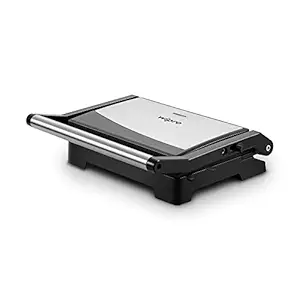
Wipro Vesta Grill 1000 Watt Sandwich Maker |Dual function-SW Maker&Griller|Non stick Coat -BPA&PTFE Free |Auto Temp Cut-off| Height Control -180ᶿ&105ᶿ |2 year warranty|SS Finish|Standard size
Category: Home&Kitchen
Price: 2079 (list price: 3099)
Rating: 4.1 (282 ratings)
About this product: Truly multifunctional Grill Sandwich Maker which could used to make a sandwich maker to panini ,toast & Roast and also operate as a smokeless indoor Grill|Sandwich Maker – Big size non stick plate (230mm*145 mm) opens upto 105ᶿ (Extra 15ᶿ) for easy operation and usage|Grill – With Huge plates can also be used to grill with plated opening upto 180ᶿ|Auto cut off feature to avoid excessive burning of food and stress free operation|Cool touch handle for safety and easy usage|Easy to clean non stick grill with quick heat up enabled by 1000 Watt function (2 years warranty)